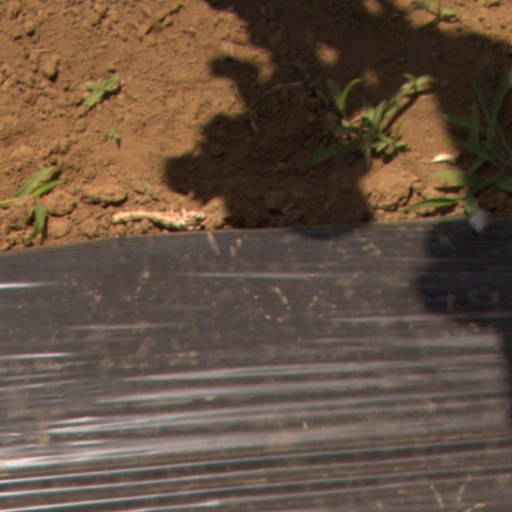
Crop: Jerusalem artichoke